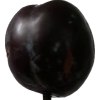
Label: plum